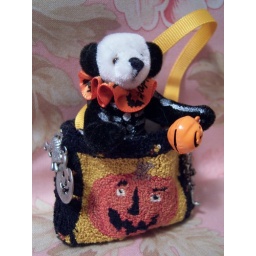
oct. bear in bag